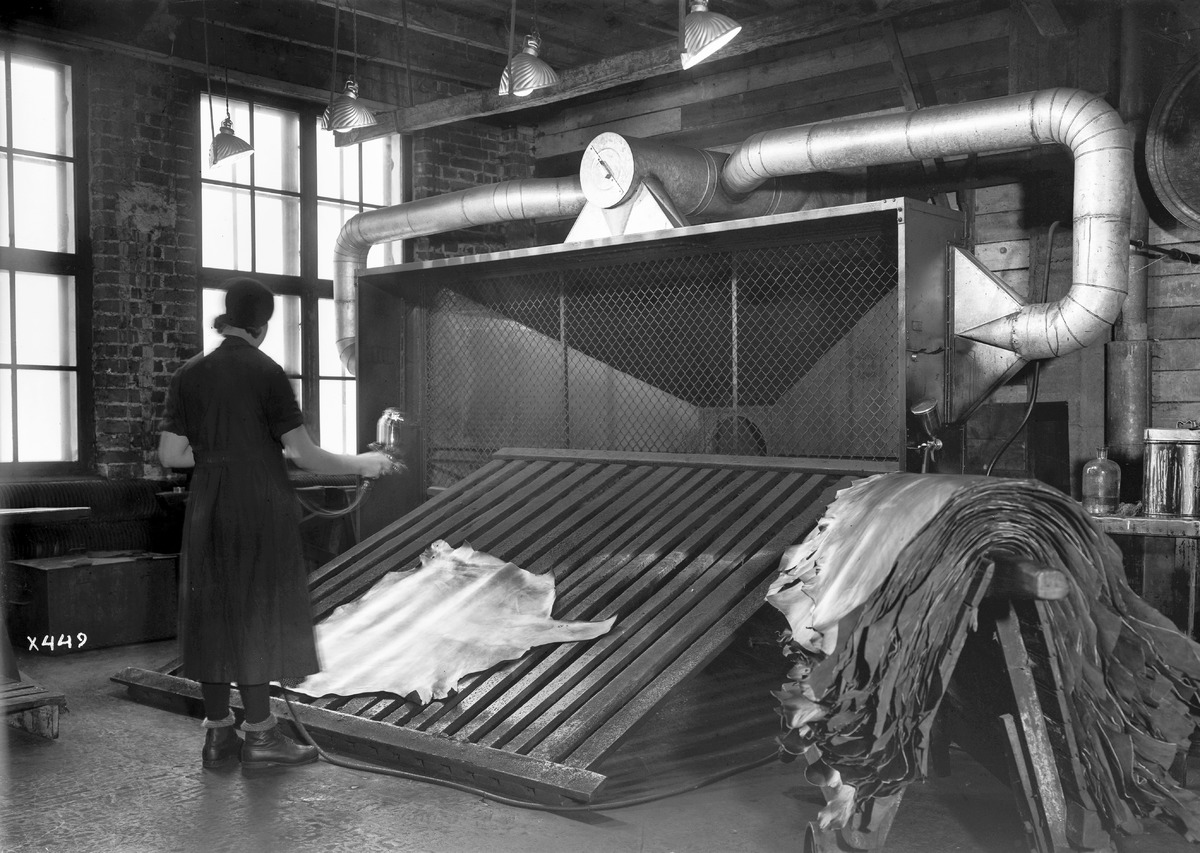
Veljekset Åström Oy:n työntekijä työssään yrityksen tehtaalla
An employee working at the factory of Veljekset Åström Oy
sisällön kuvaus: Veljekset Åström Oy:n työntekijä työssään yrityksen tehtaalla 24.2.1935. content description: An employee working at the factory of Veljekset Åström Oy on February 24, 1935.
Vuosi: 1935
Paikka: Suomi, Oulu, Suomi, Pohjois-Pohjanmaa, Oulu
Aiheet: tehdasrakennukset; Veljekset Åström Oy; sisäkuva; selin; nahkateollisuus; tehtaat; teollisuusrakennukset; tuotantolaitokset; leather industry; industrial buildings; factories; production plants